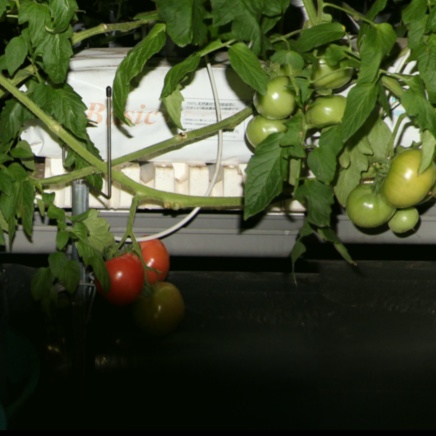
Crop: tomato